Ujō Noguchi

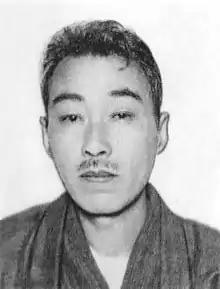
Noguchi before 1945

Noguchi's children's pieces have a distinct "lonely, melancholic note" (compared with other songwriters of the period), as evident in such works as (the old nanny was given her leave, younger sister was sent away, I wish I could meet mother again), (why does the crow cry, because it has seven dear children it has left in its old nest in the mountains), (I am a doll from America came to port in Japan, I don't know what I'll do if I lose my way; will the darling girl from Japan play with me?), (When going off to be married, I will be going all alone holding the karakasa umbrella).